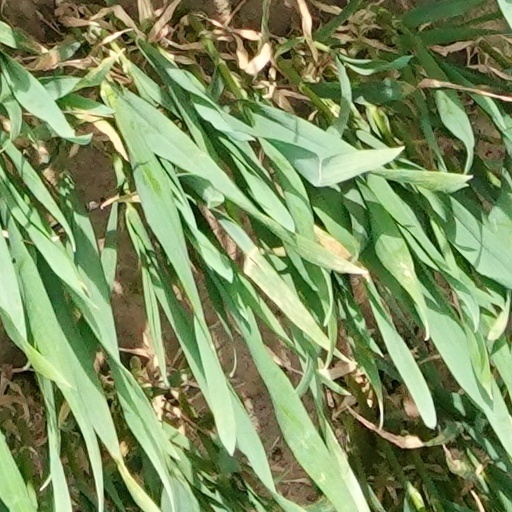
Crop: wheat